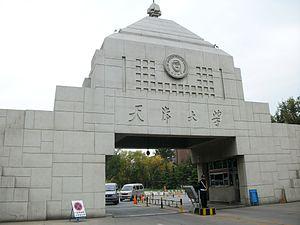
L'université Tianjin est la première institution de l'enseignement supérieur de la Chine, fondée en 1895, sous le nom de l'université impériale de Tientsin - l'université de Peiyang, par le décret royal approuvé par l'Empereur de Qing dynastie.